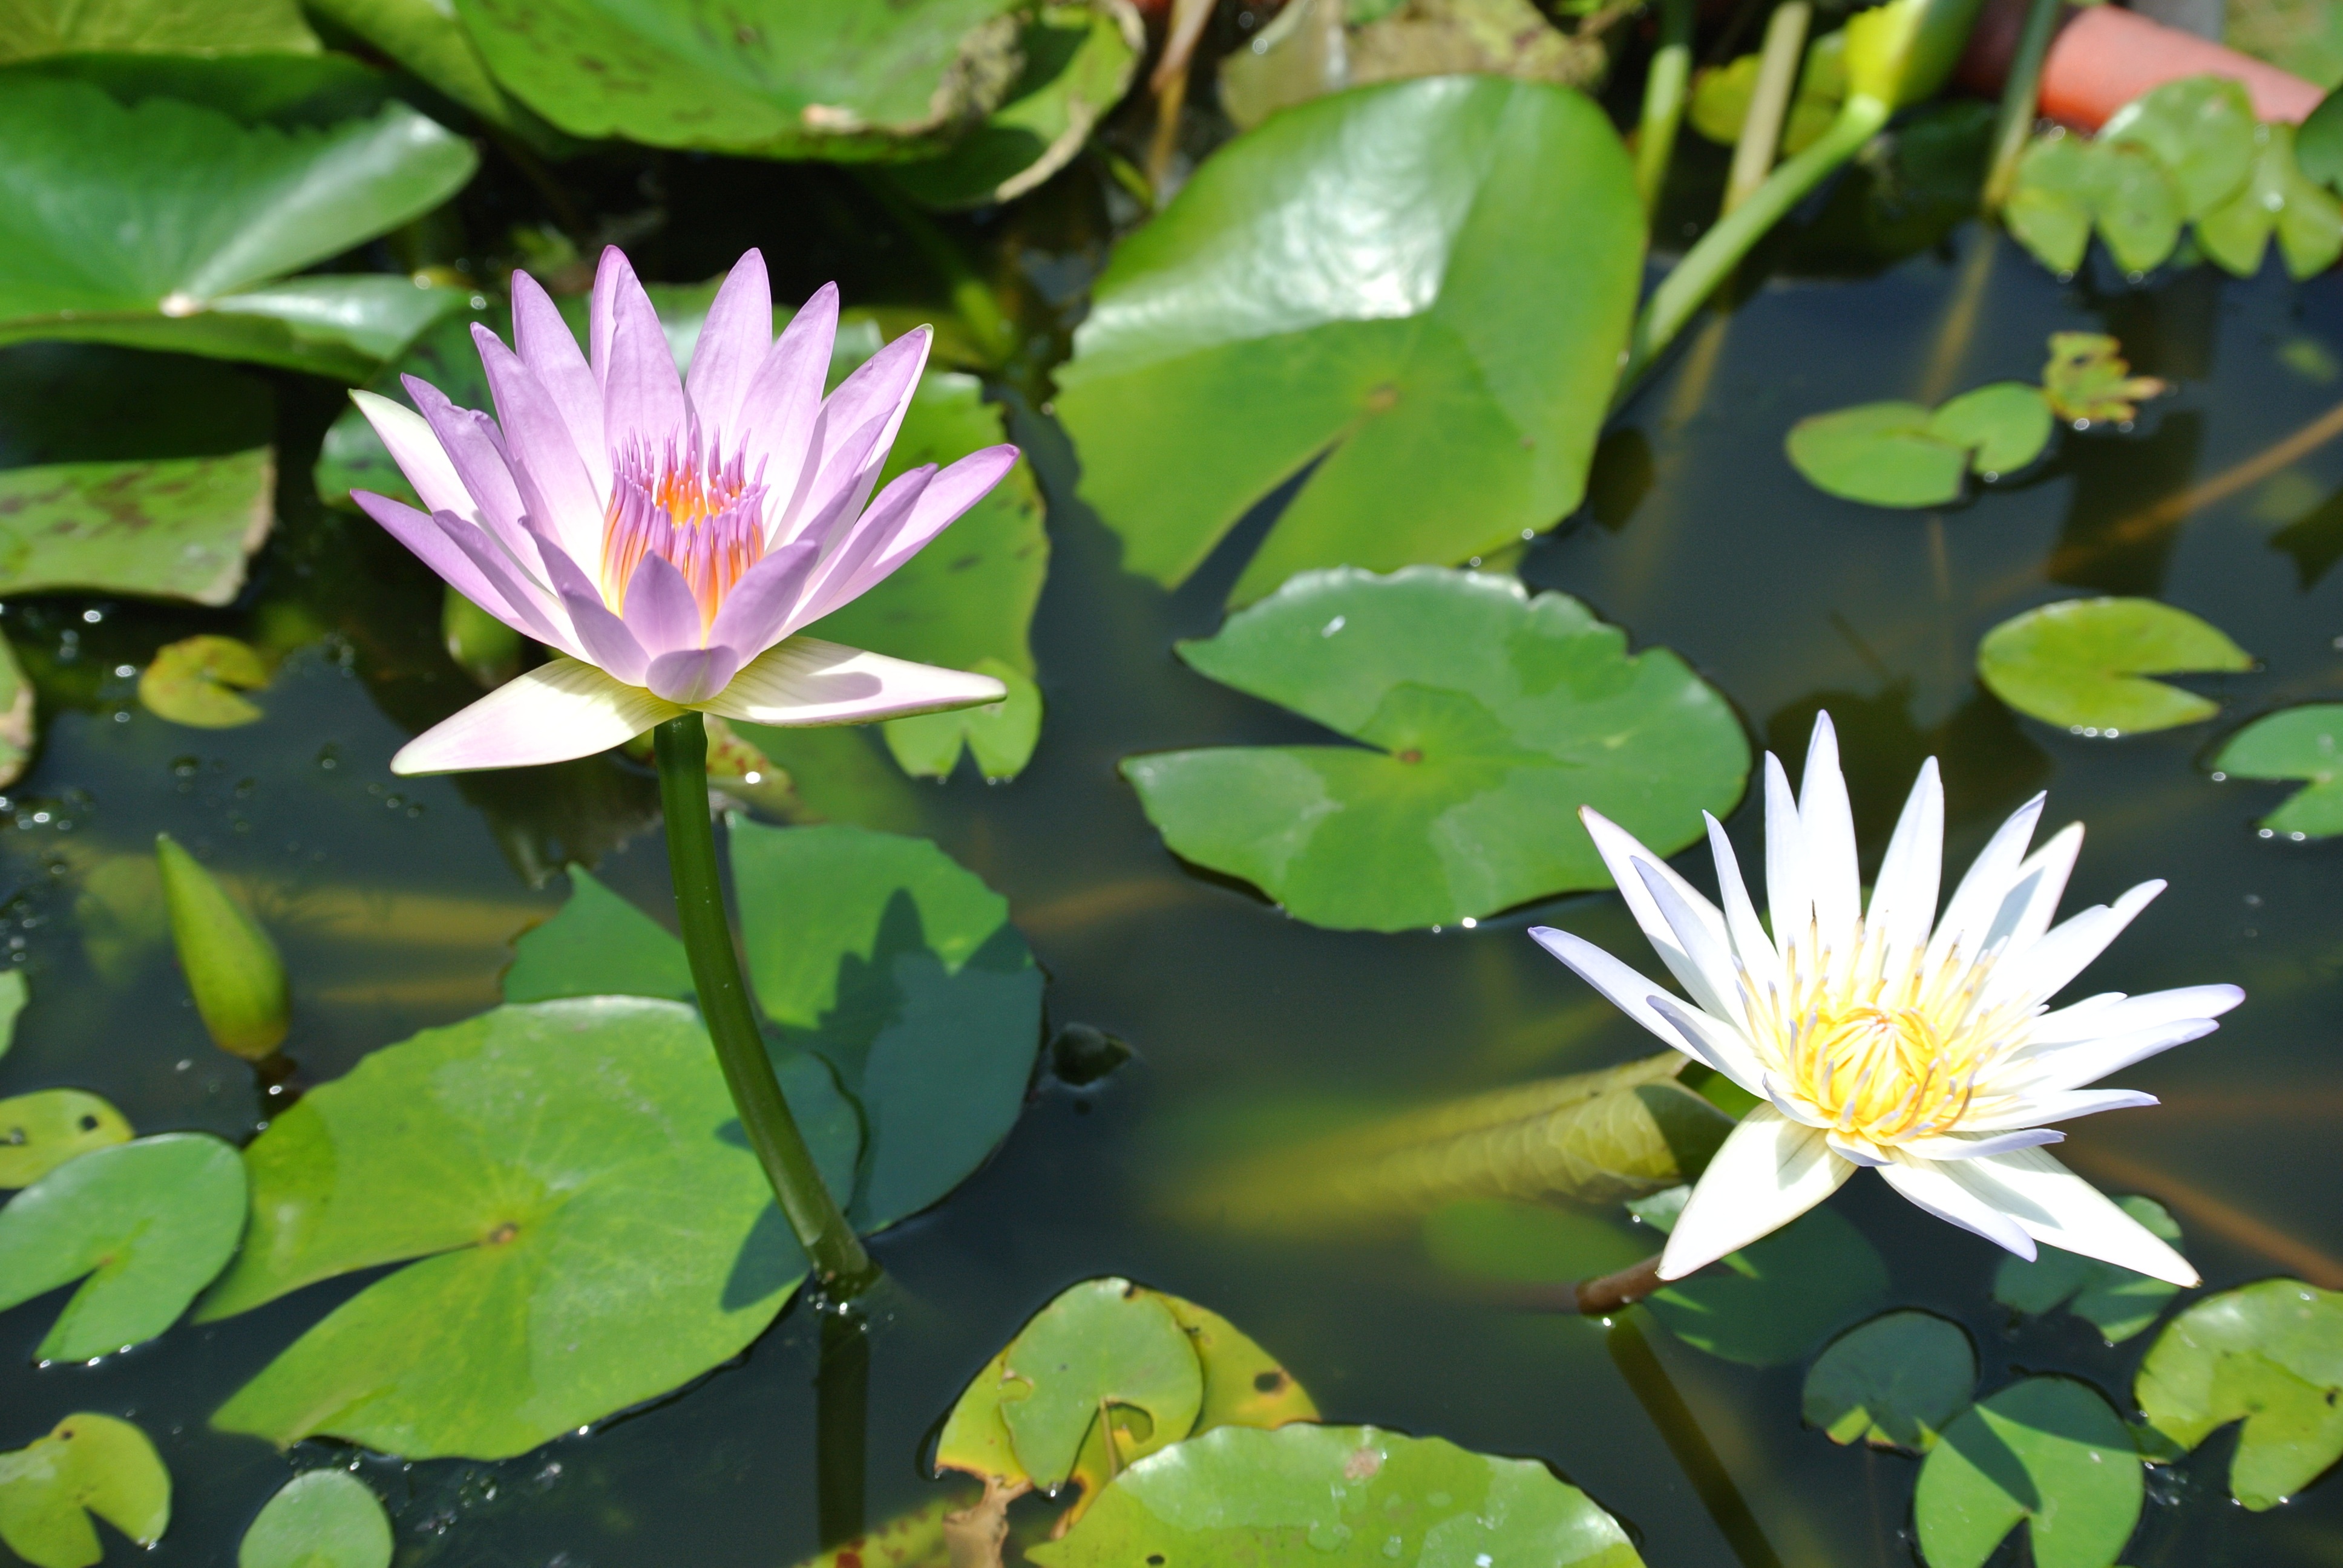
nature, blossom, plant, leaf, flower, petal, pond, green, botany, garden, sacred lotus, aquatic plant, flora, wildflower, lotus, flowering plant, nymphaea alba, land plant, lotus family